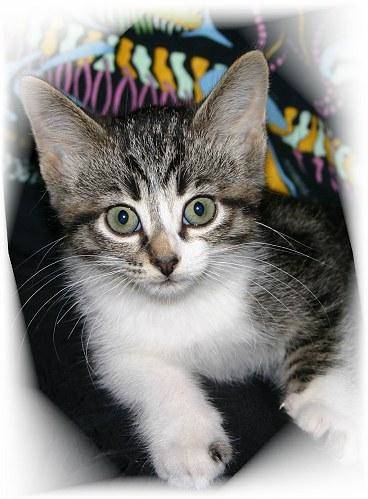
Label: cat